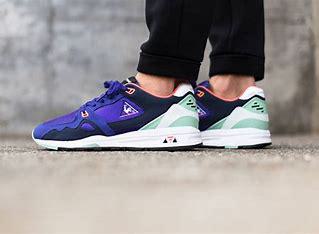
Brand: Le
Model: Coq Sportif 100